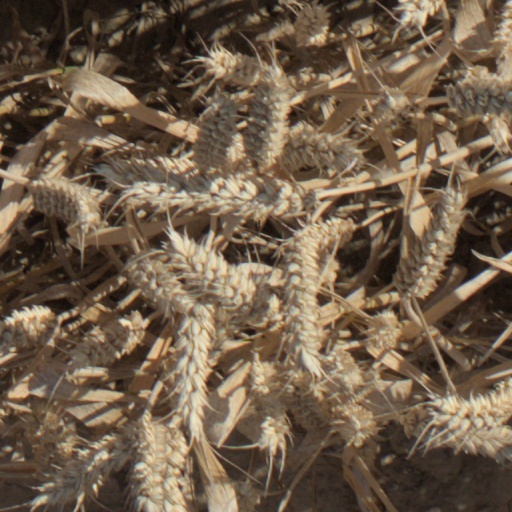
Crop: wheat